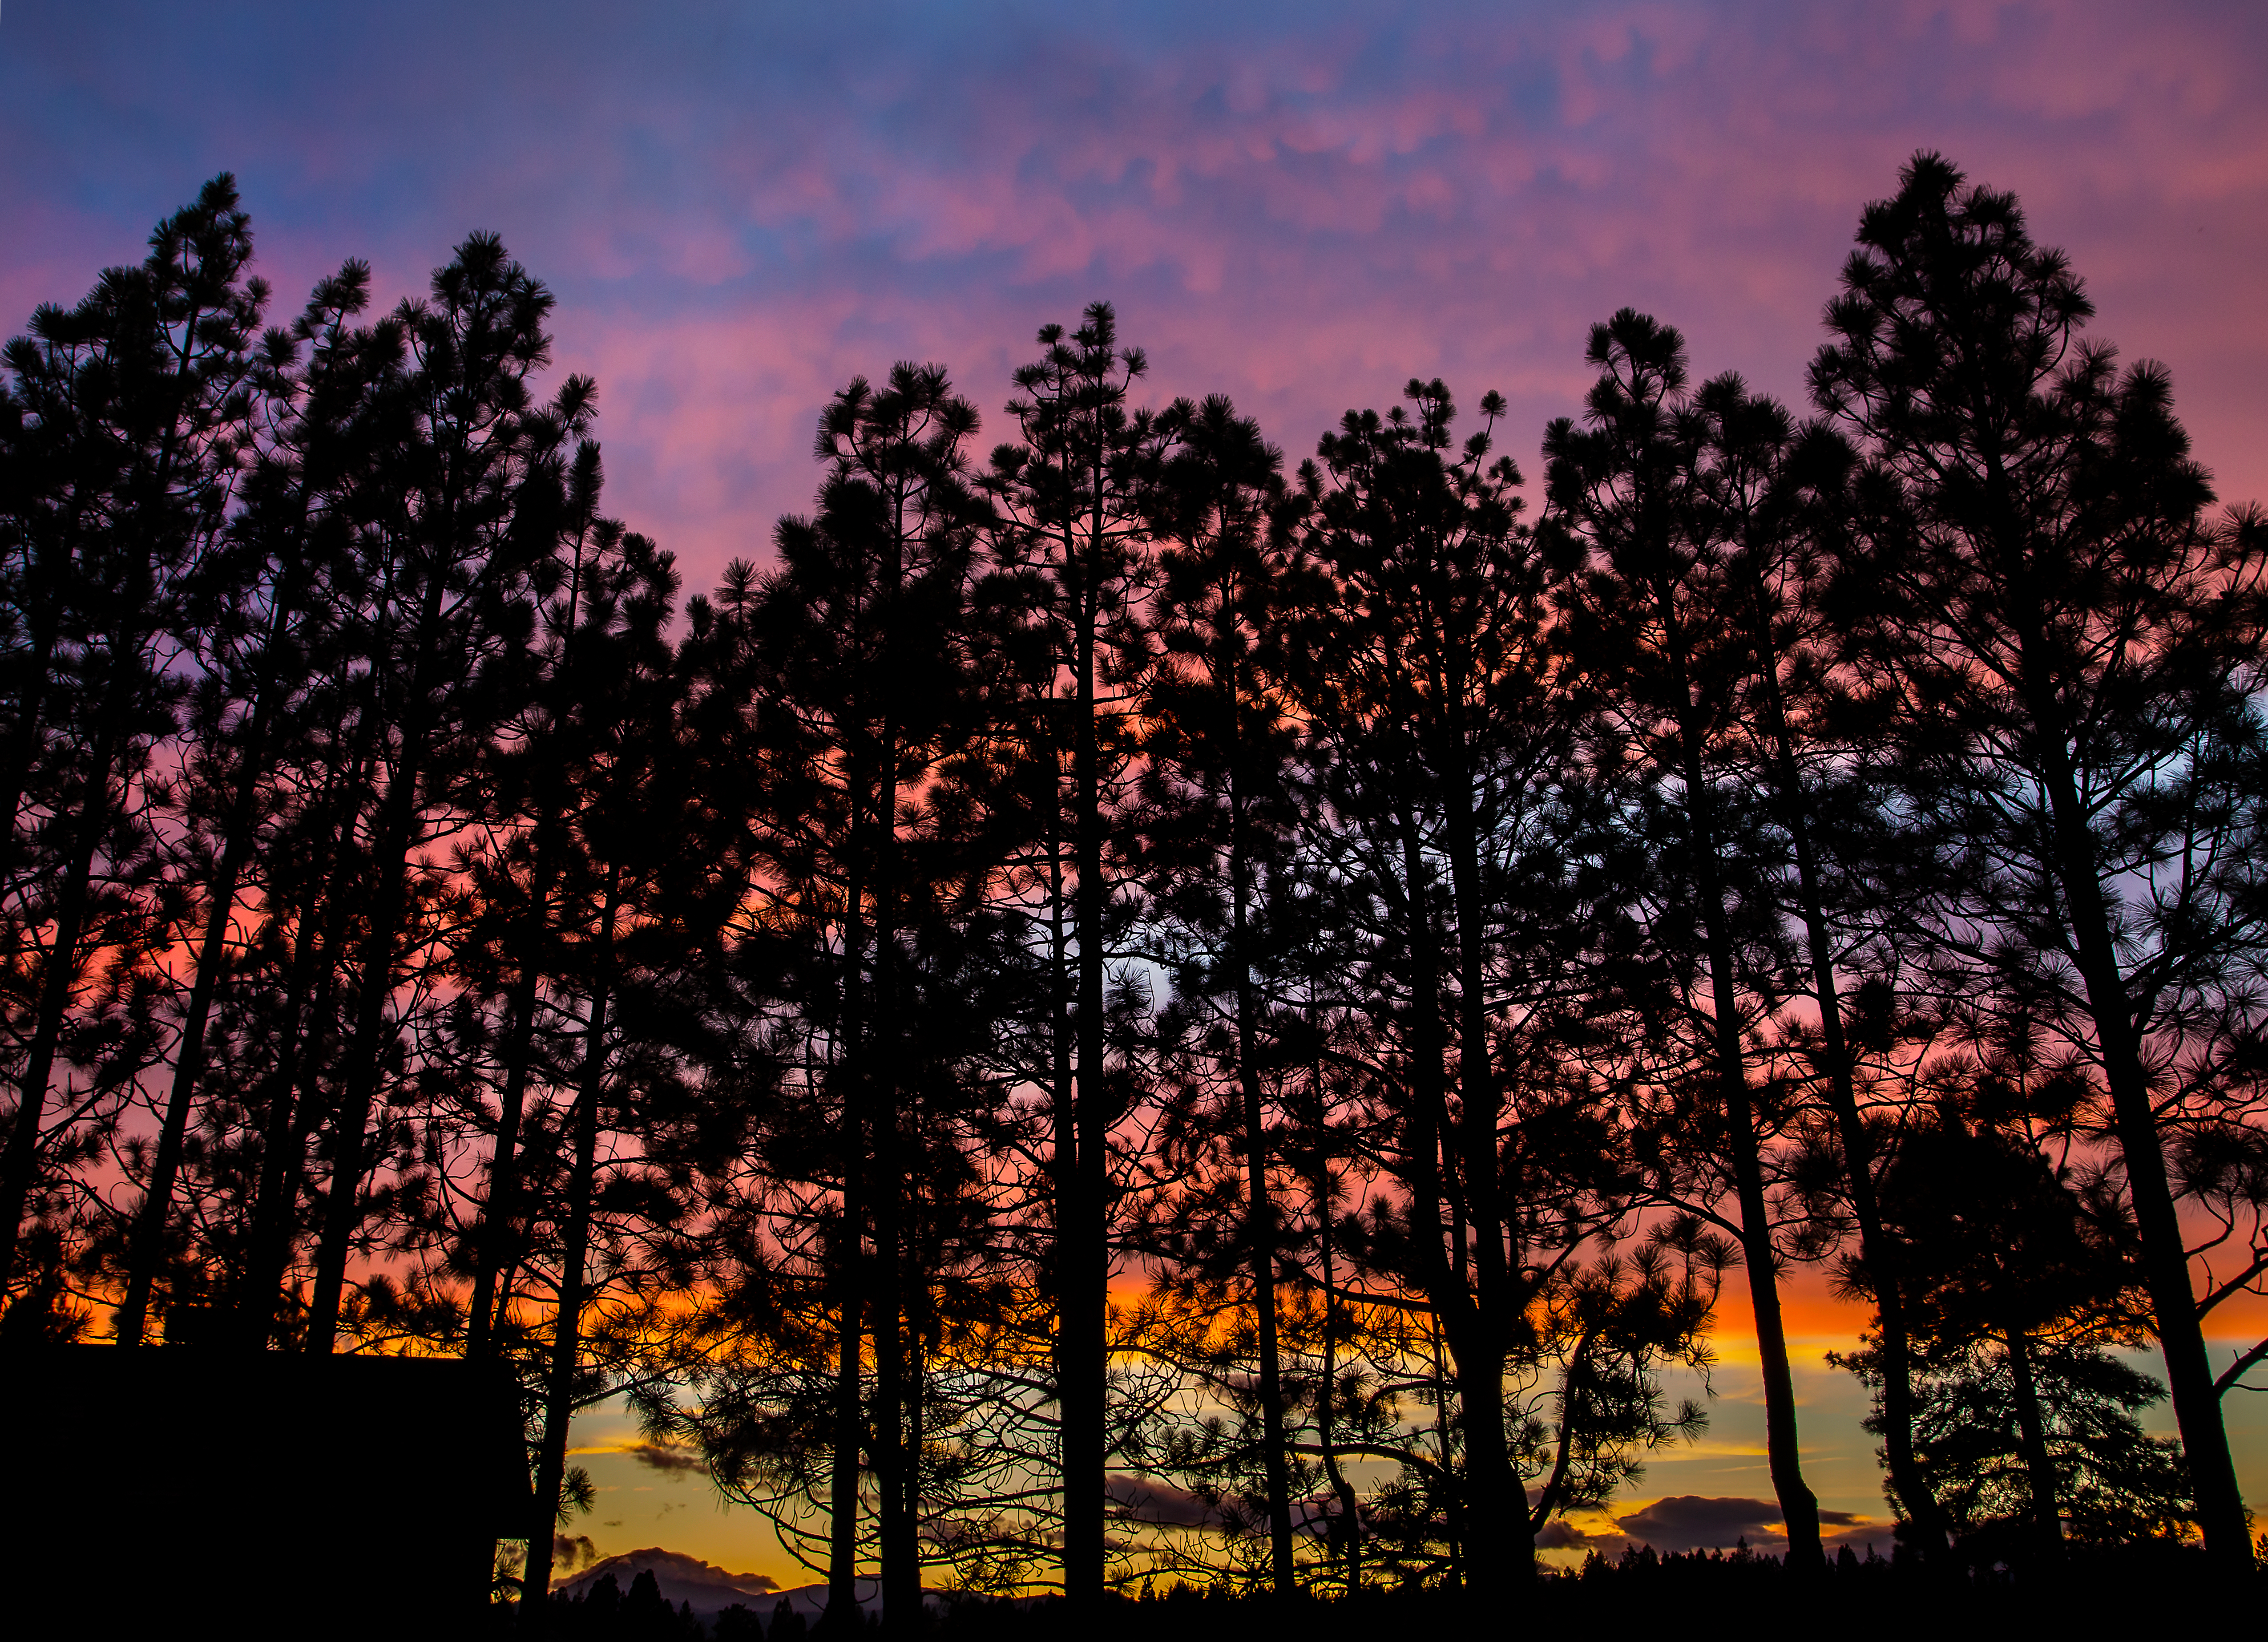
tree, nature, branch, silhouette, plant, sky, sun, sunrise, sunset, sunlight, morning, leaf, dawn, atmosphere, dusk, evening, bend, autumn, scenery, trees, lookingup, clouds, multicolor, oregon, centraloregon, afterglow, woody plant